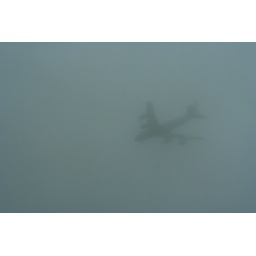
A low flying plane coming in for a landing at the Lincoln airport on a dreary overcast and rainy day.